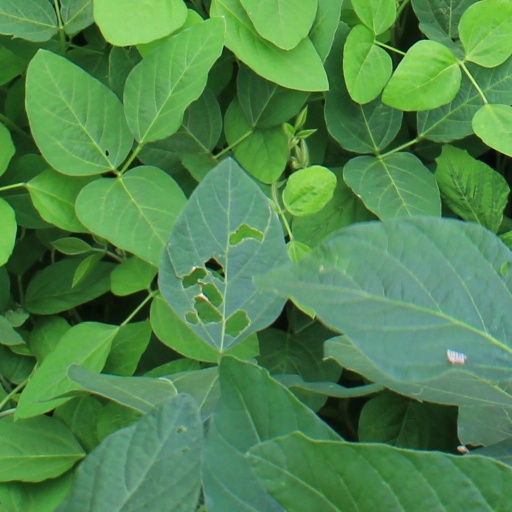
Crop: soybean